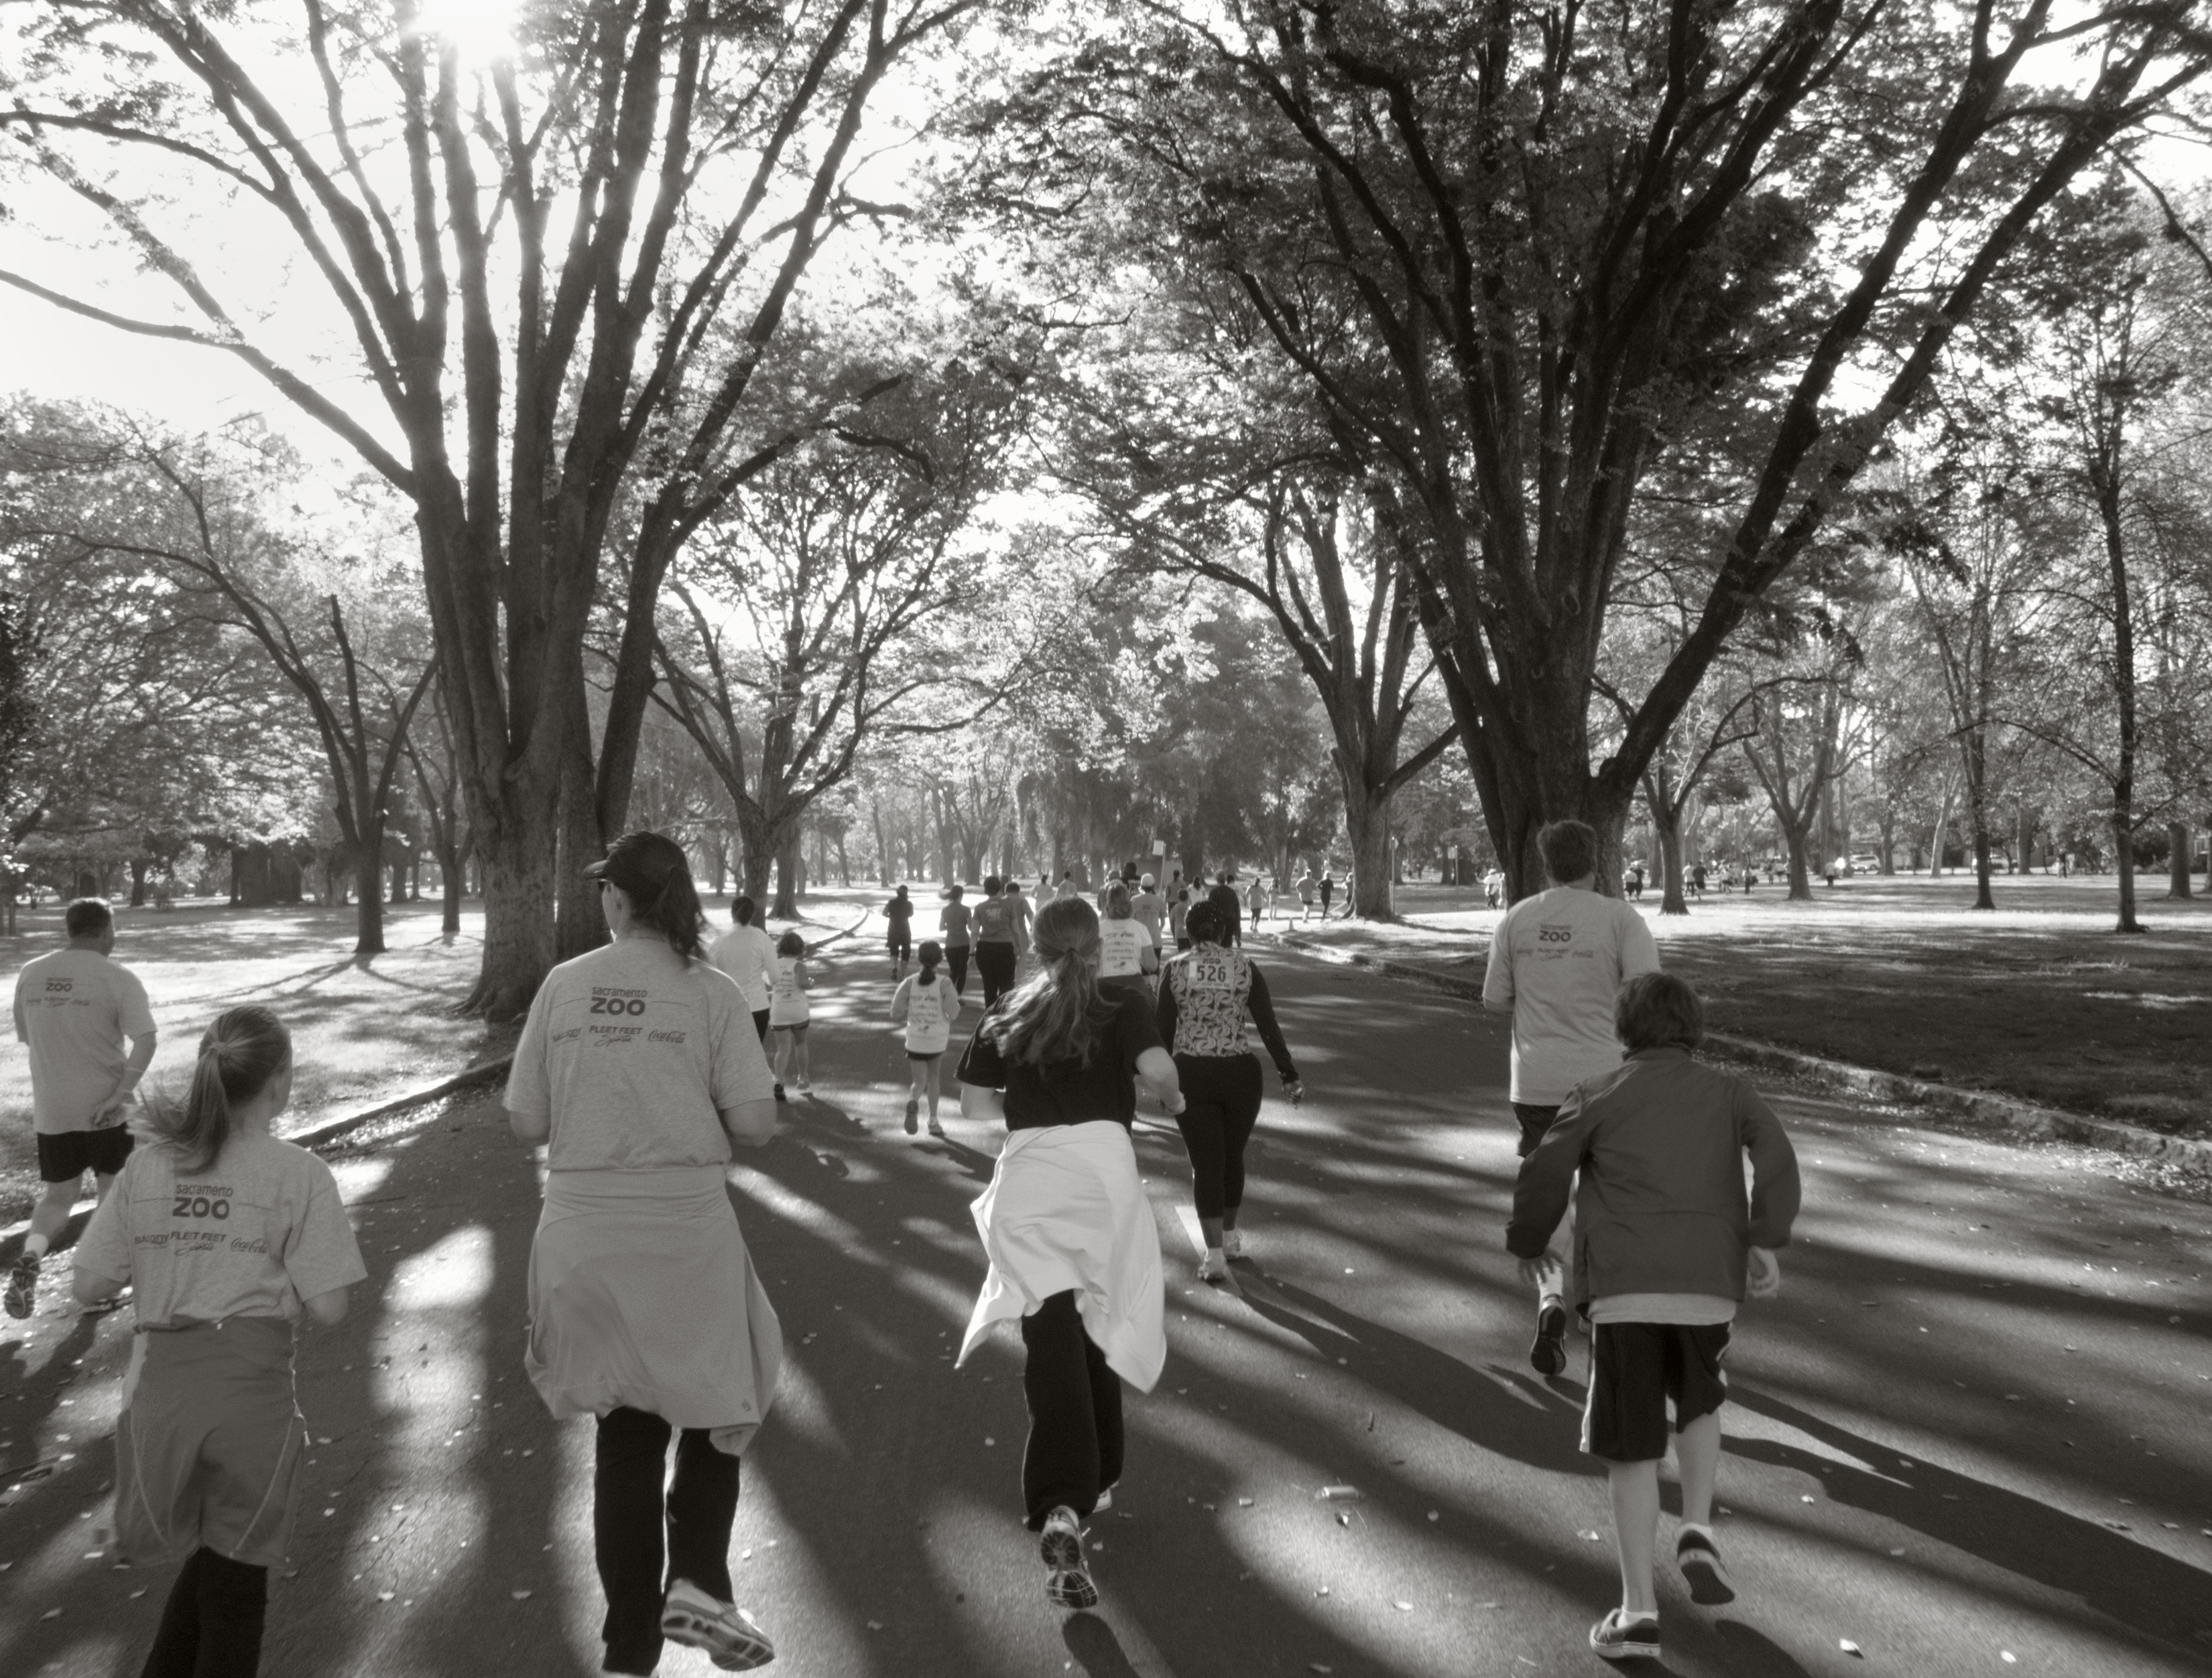
tree, pedestrian, snow, winter, black and white, road, street, run, weather, monochrome, lane, season, infrastructure, sacramento, landpark, zoozoom, monochrome photography